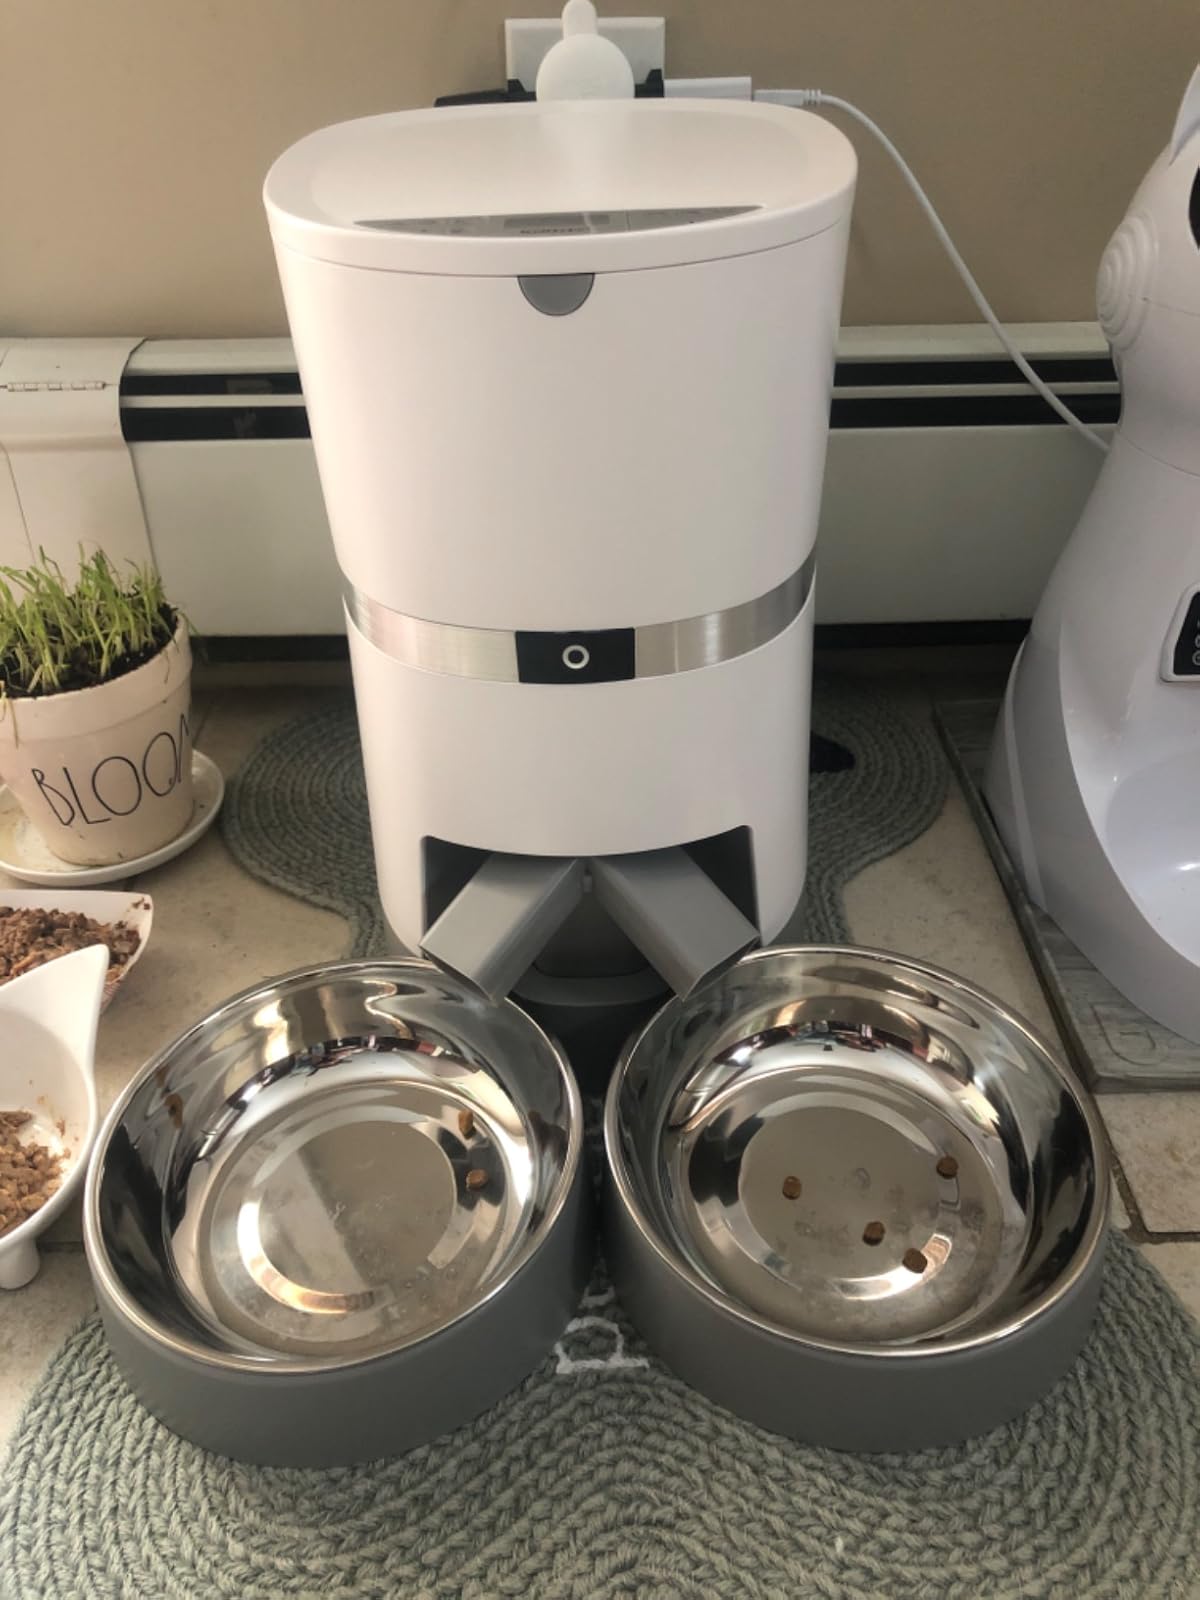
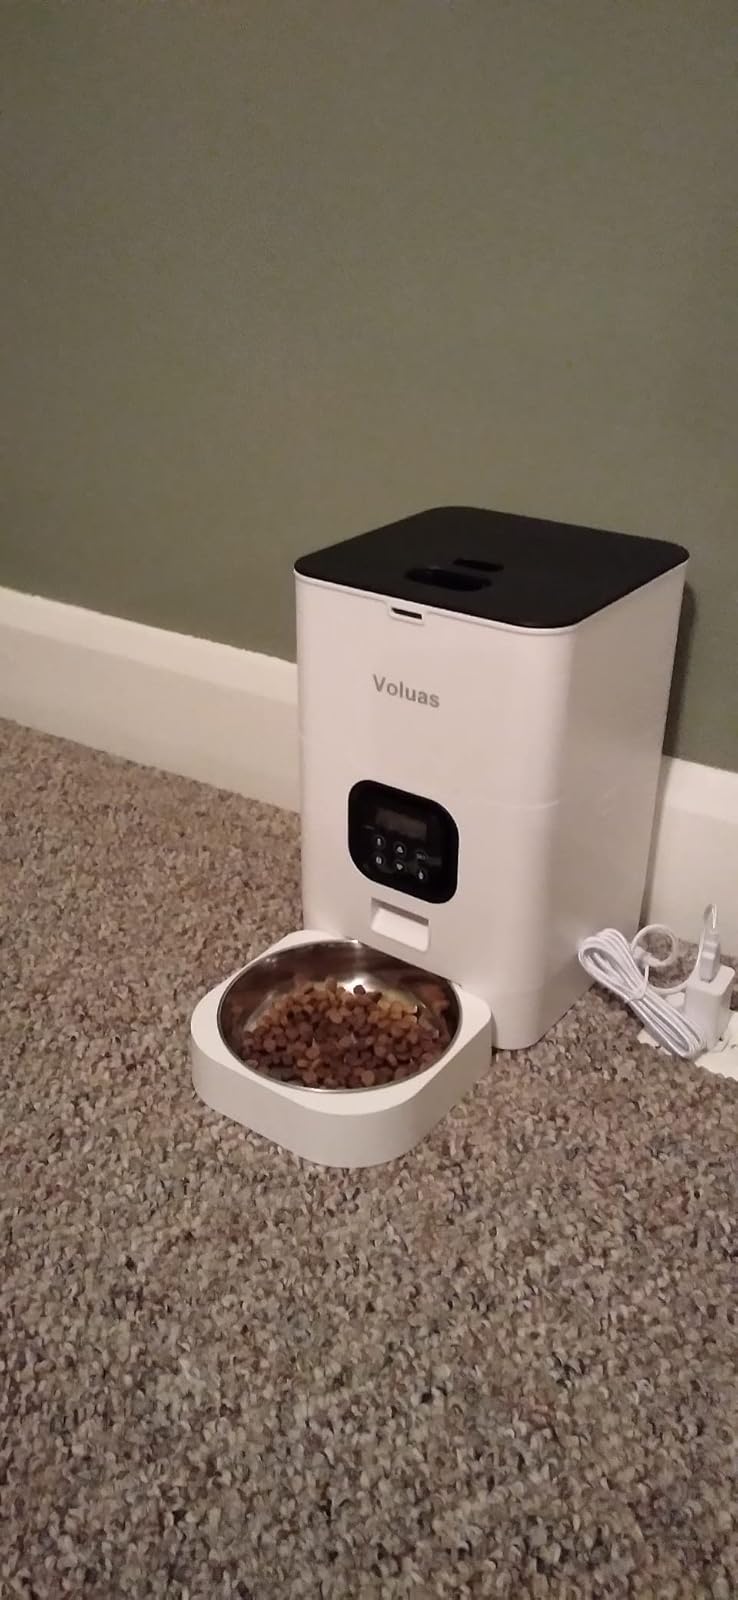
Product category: items_feeder
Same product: no